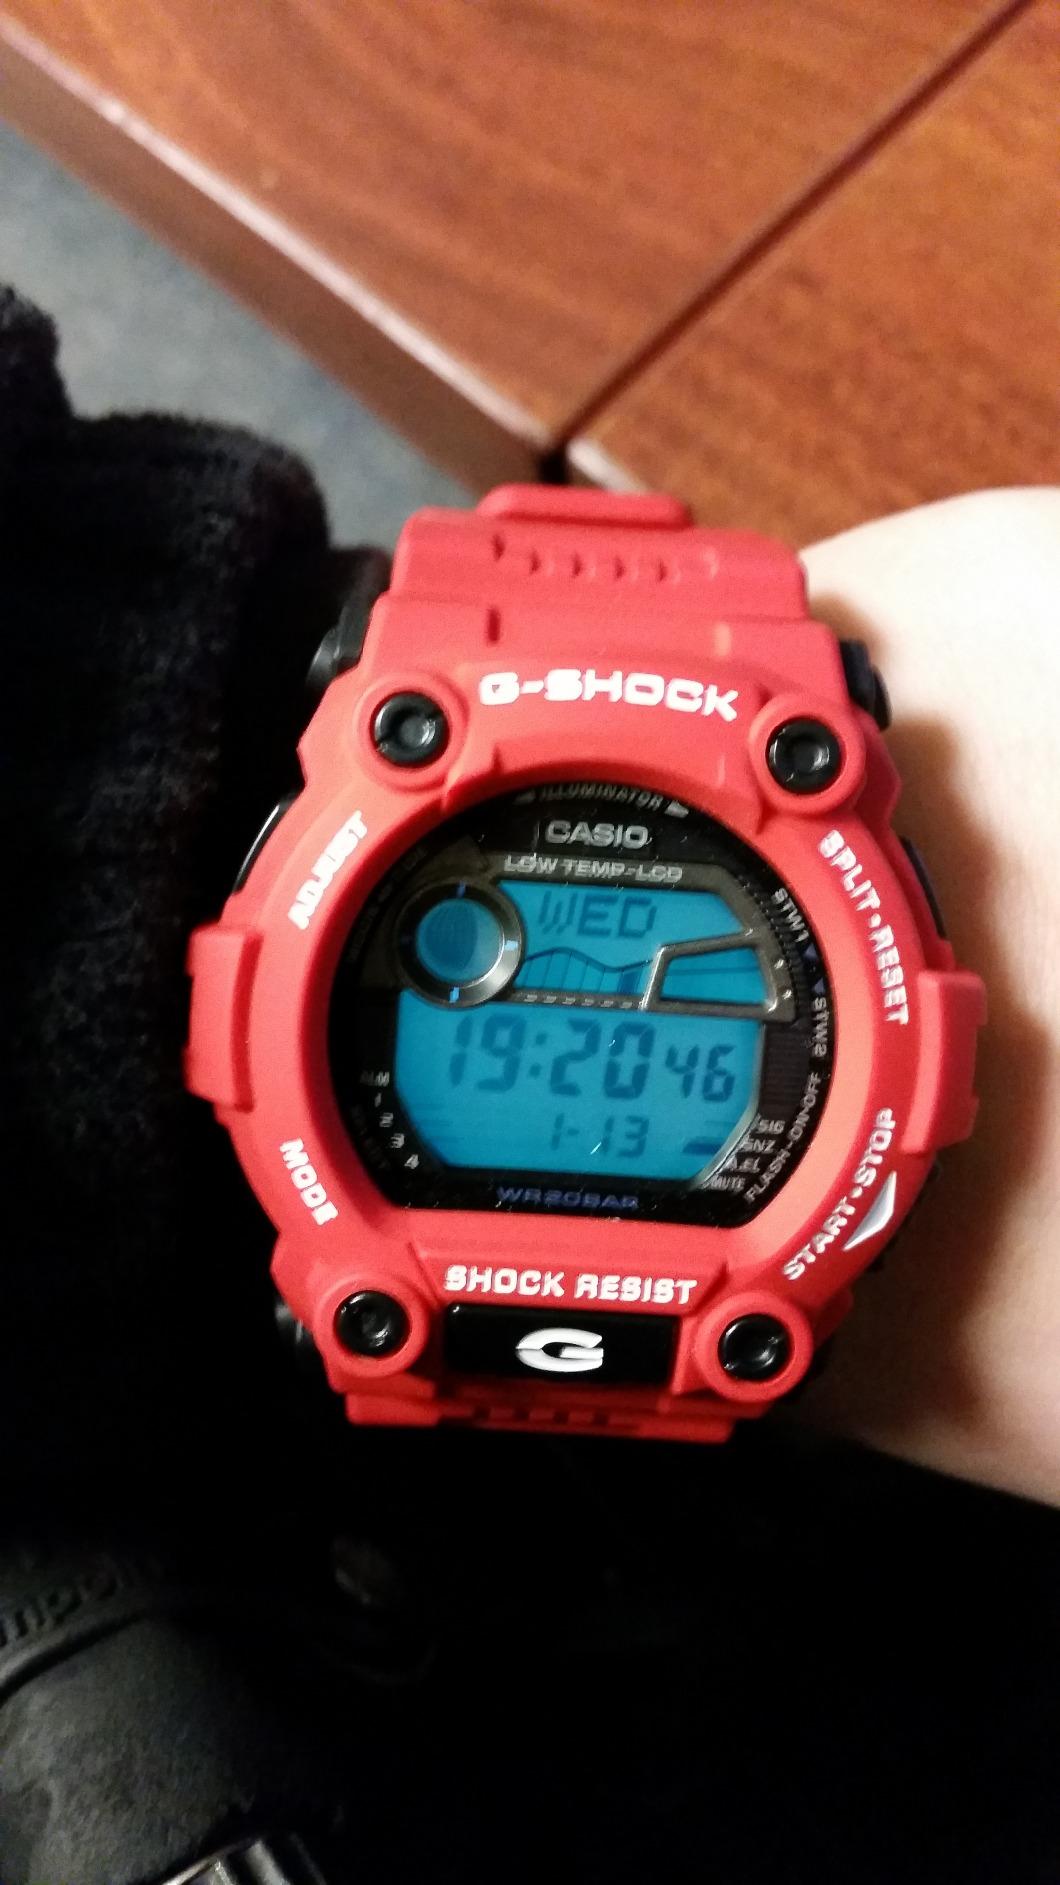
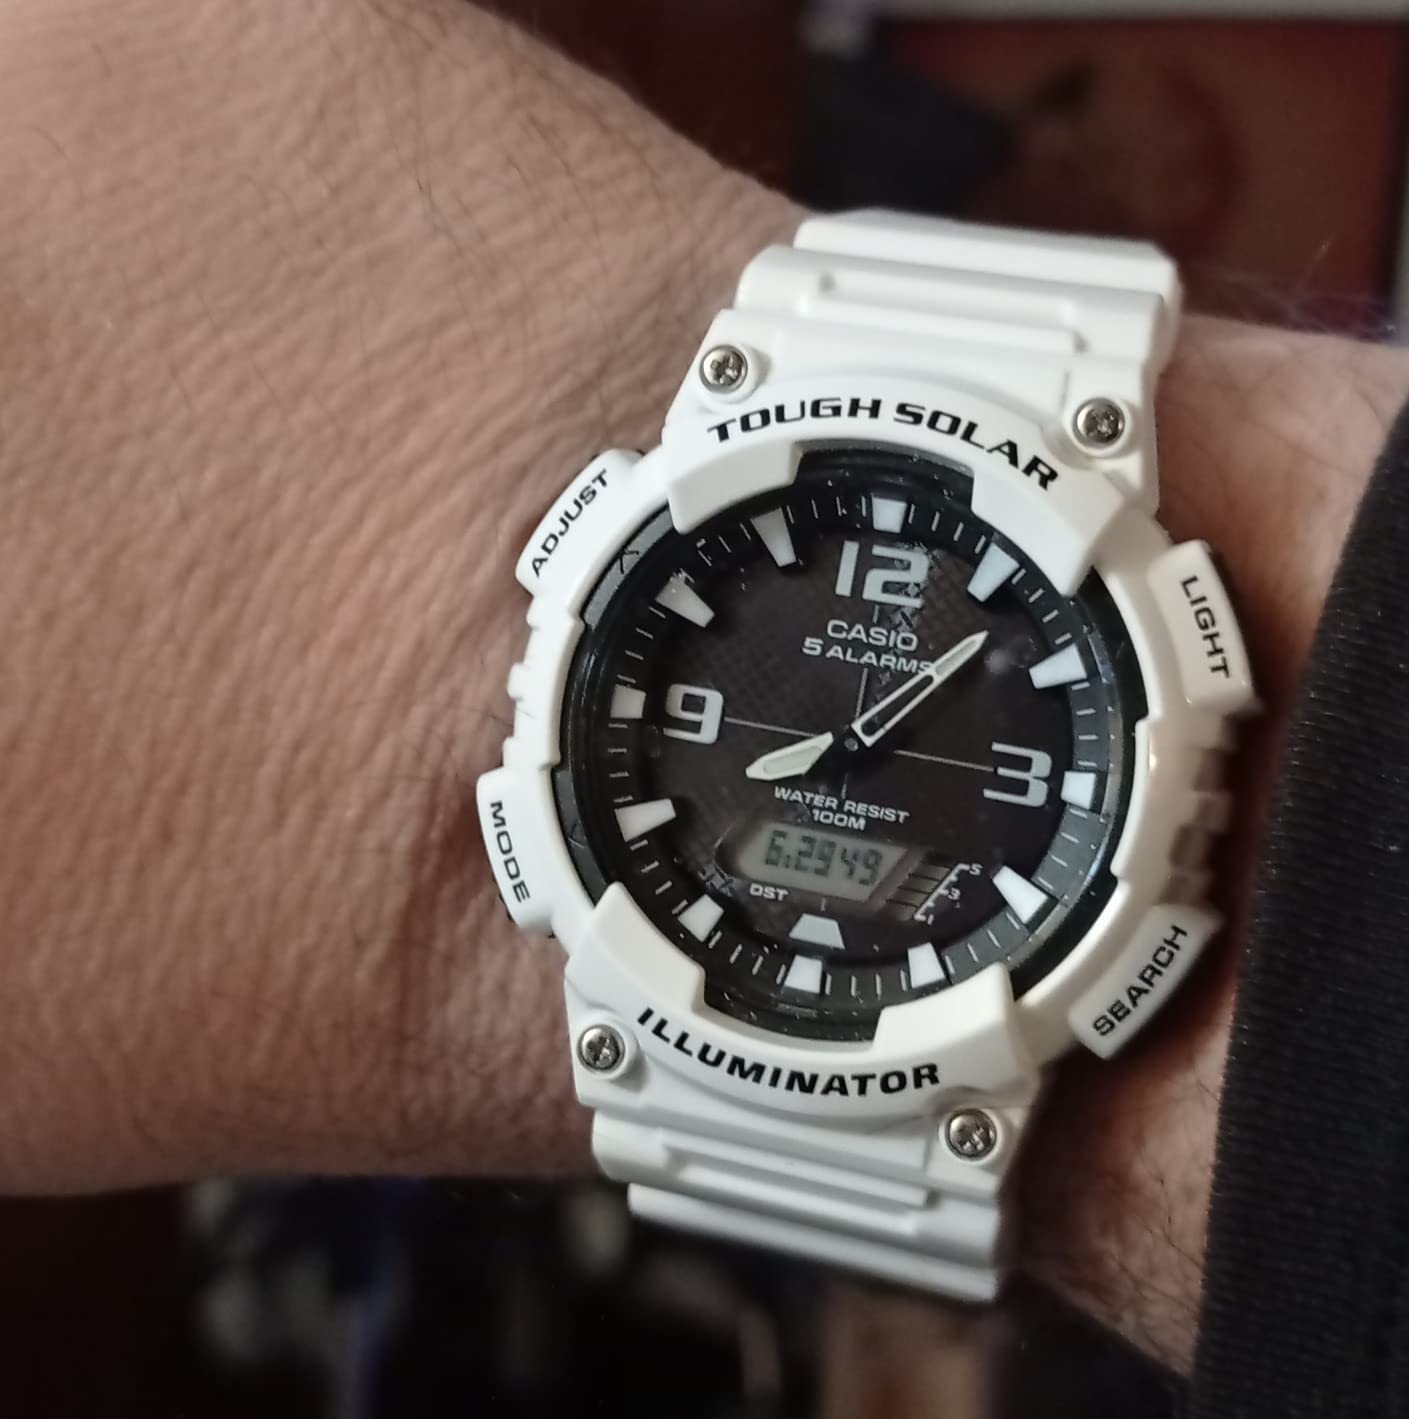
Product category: accessories_watch
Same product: no